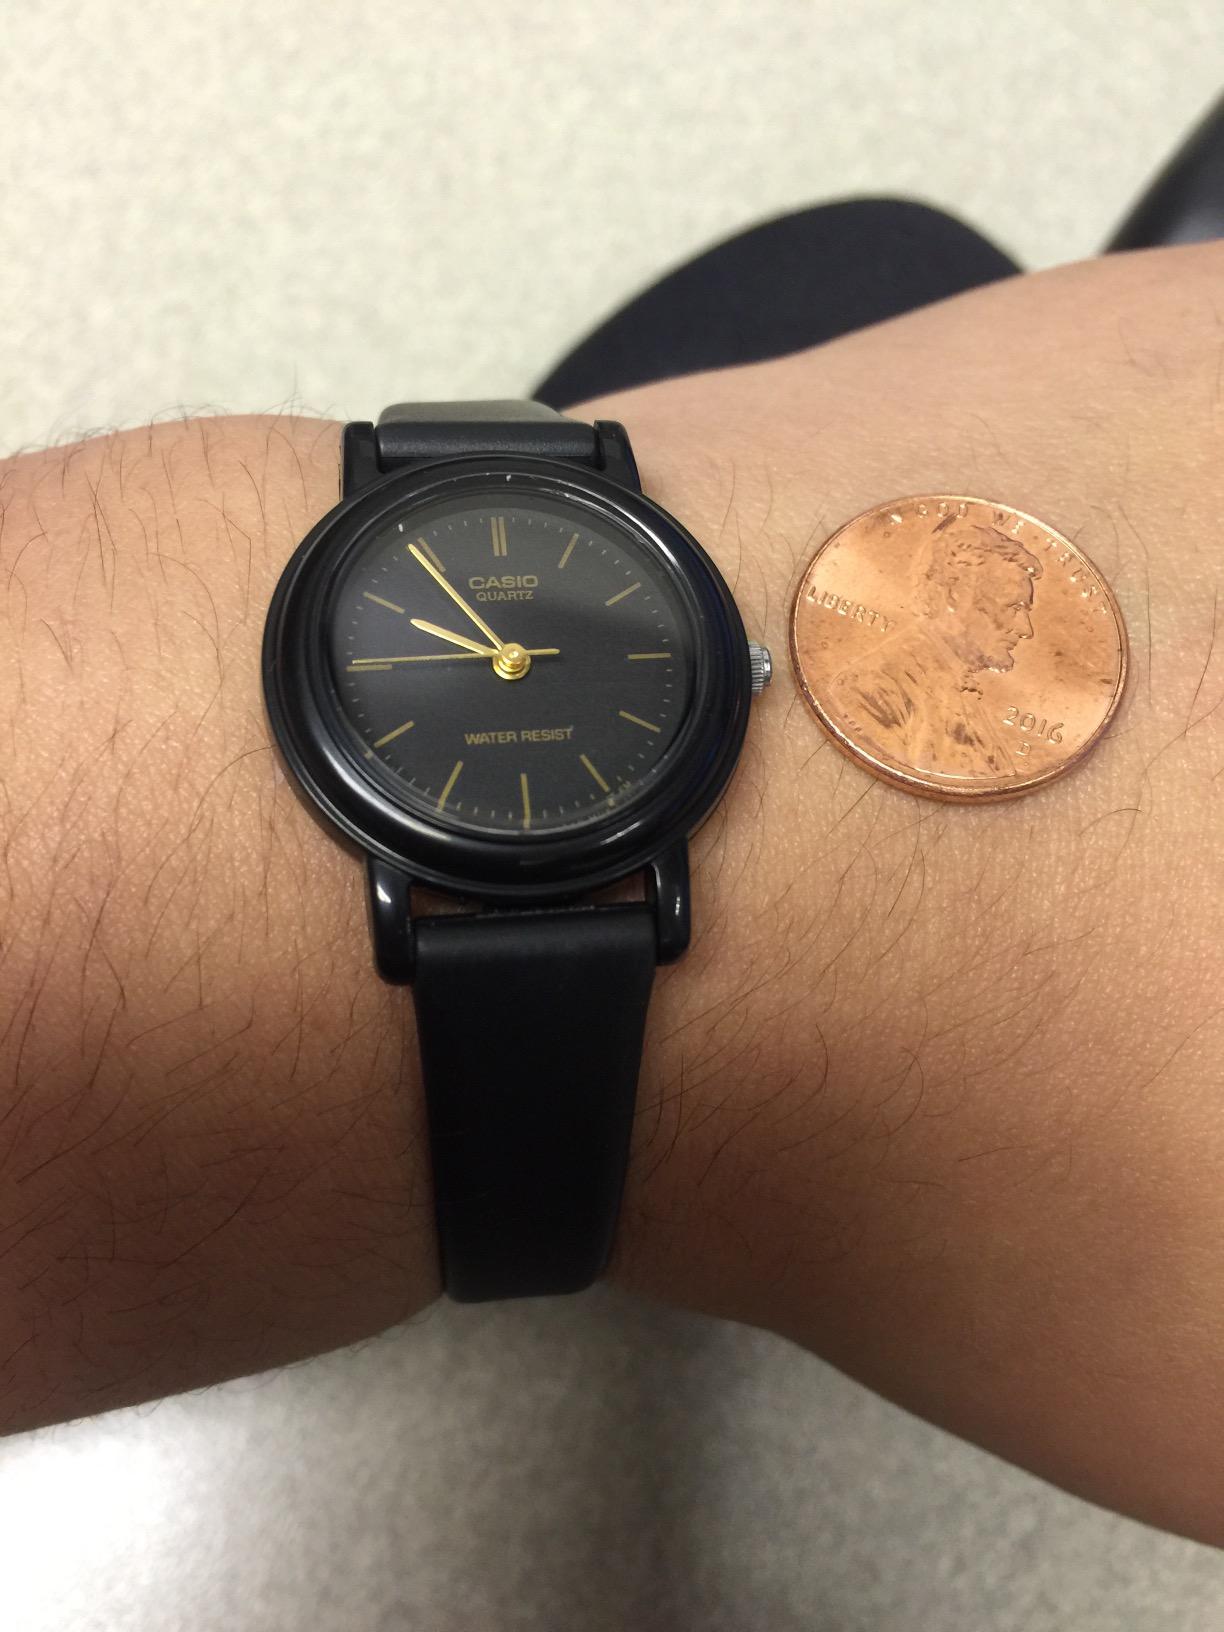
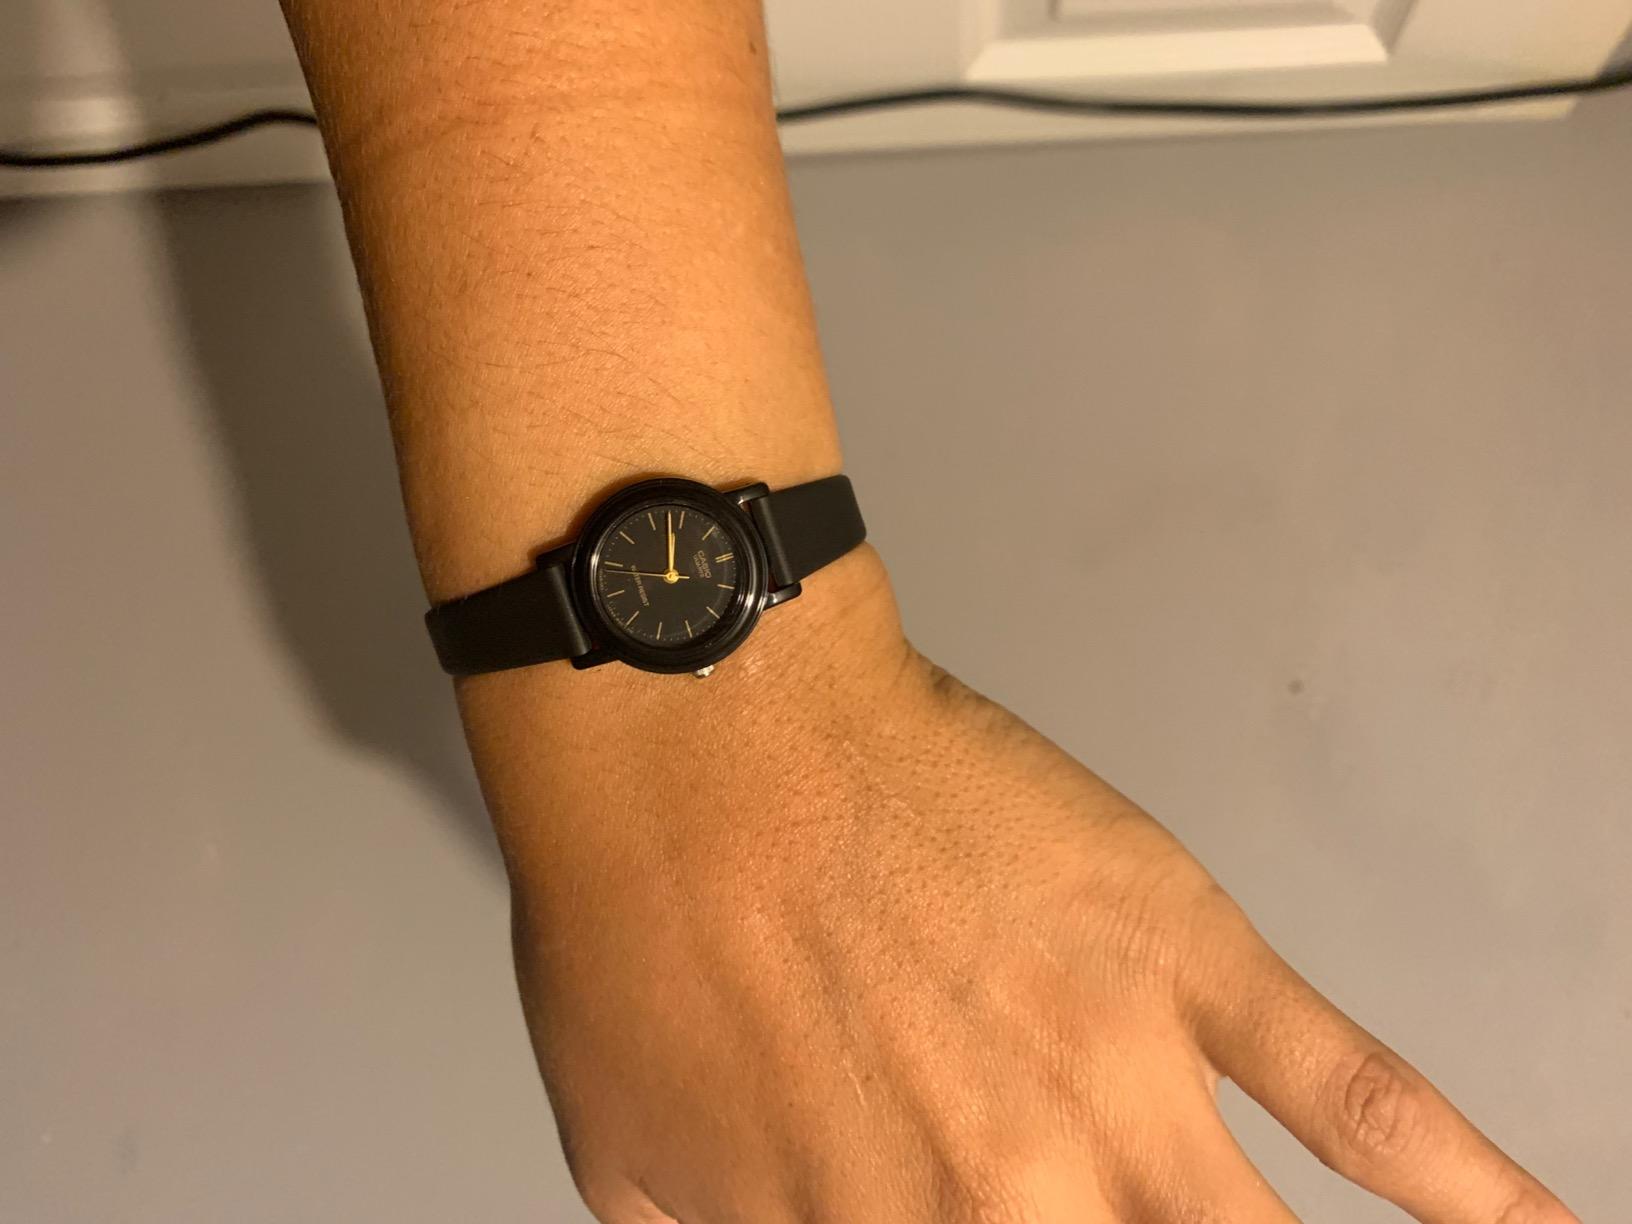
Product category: accessories_watch
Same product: yes